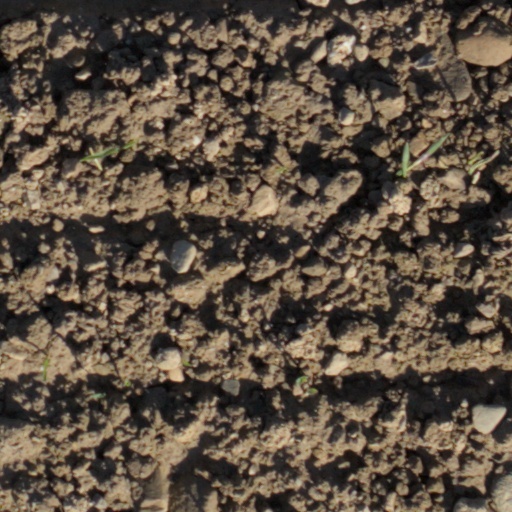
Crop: wheat